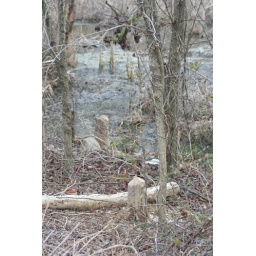
Beaver sign in felled trees in the part of the swamp viewable from Busch Drive.